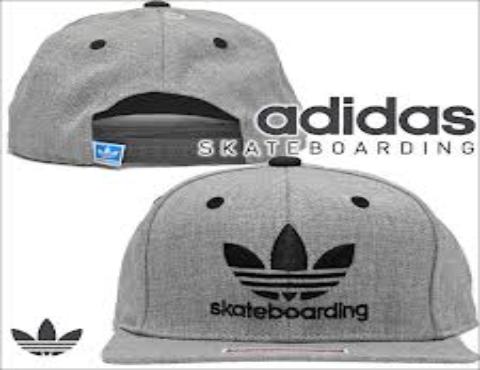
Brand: Adidas SB
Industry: Clothes